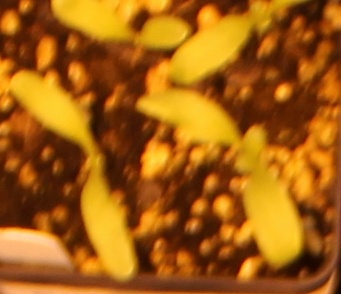
Label: Sugar beet